Thiaroye massacre

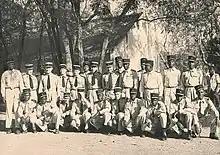
A National Gendarmerie section in Senegal in the mid 20th century

According to official reports, at around 7:30 one of the mutineers pulled a knife, but was soon disarmed. At around 8:45, a gunshot was heard, but claimed no victim.